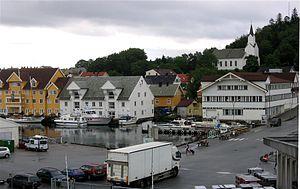
Florø est le centre administratif de la municipalité de Flora, dans le comté norvégien de Sogn og Fjordane. Fondée par décret royal en 1860 et peuplée en 2019 de 8 925 habitants, Florø est la ville norvégienne la plus occidentale.